Biometric points

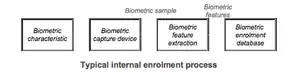

The procedure is called enrollment and comprises the creation of an enrollment data record of the biometric data subject (the person to be enrolled) and its storage in a biometric enrollment database. The enrollment data record comprises one or multiple biometric references and arbitrary non-biometric data such as a name or a personnel number.